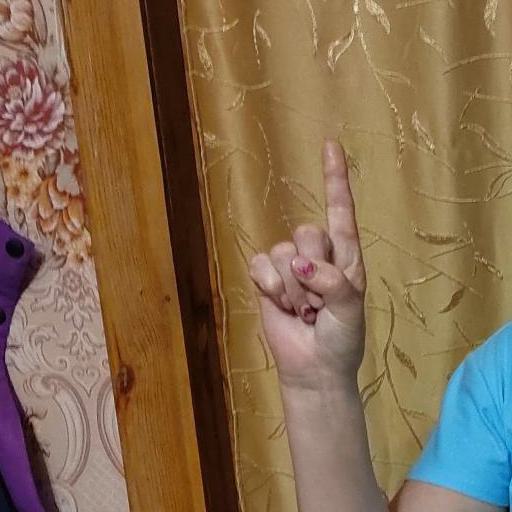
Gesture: one